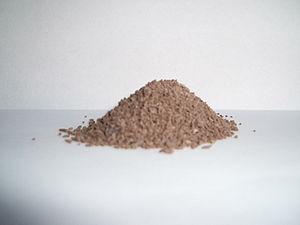
La sauce au jus de viande est une sauce faite à partir des jus qui s'écoulent naturellement de la viande ou des légumes pendant la cuisine.